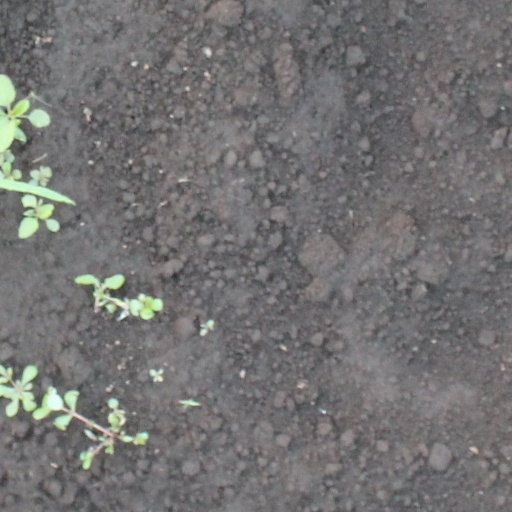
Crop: soybean